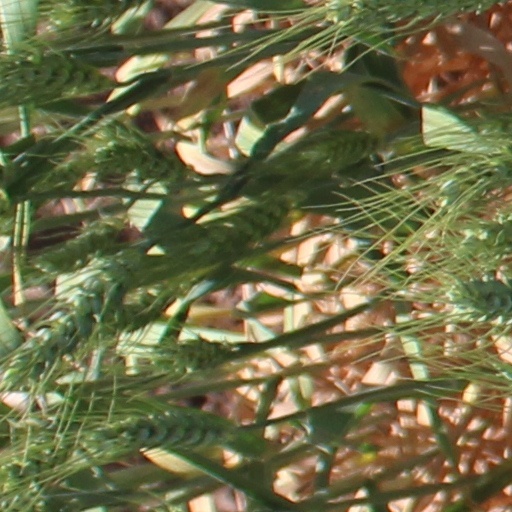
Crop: wheat